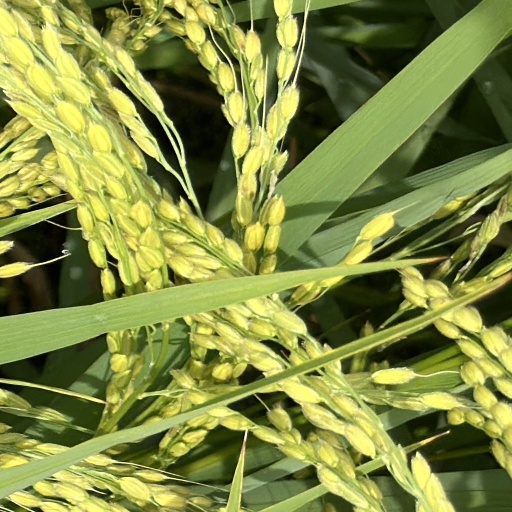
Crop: rice